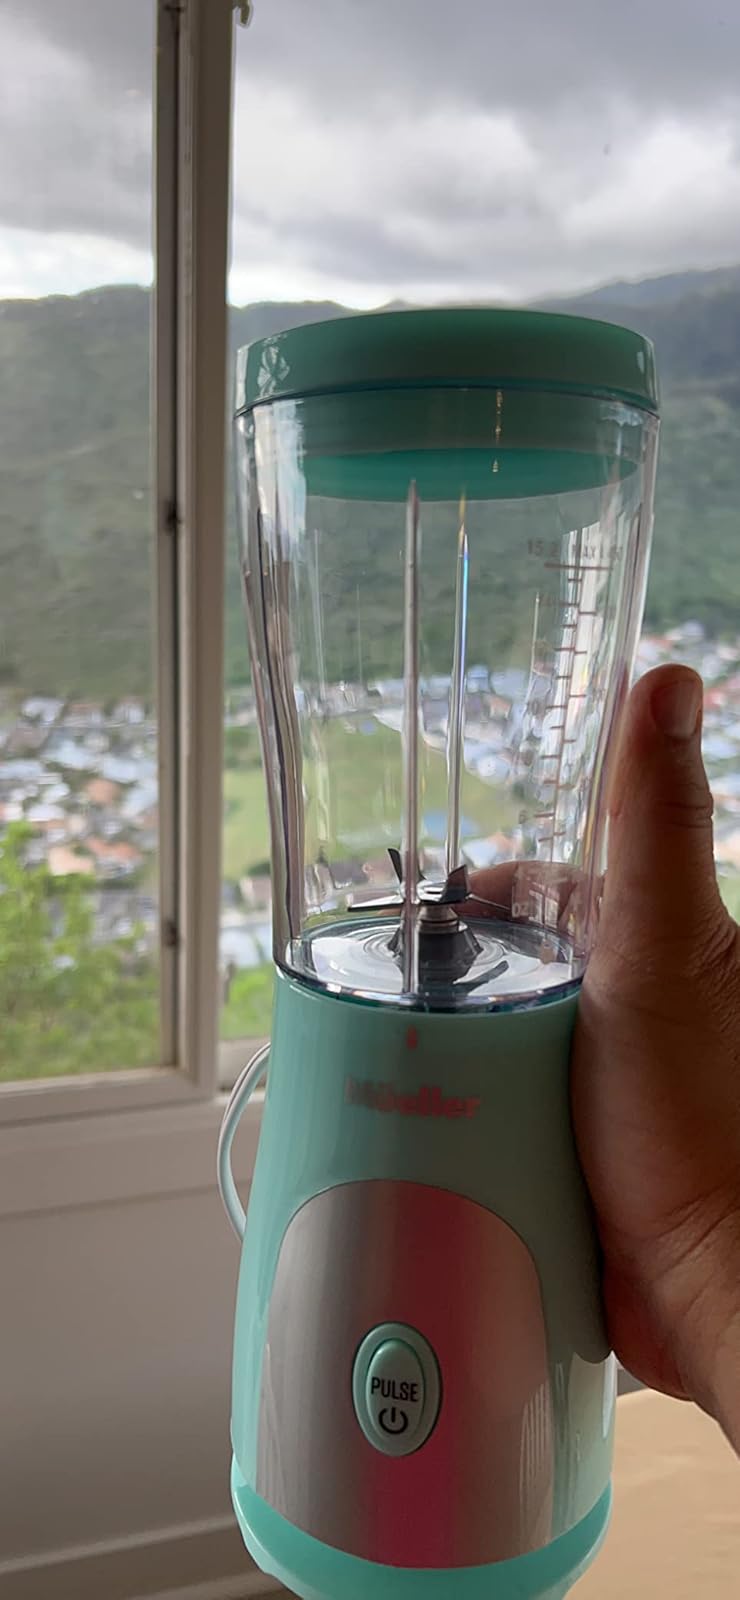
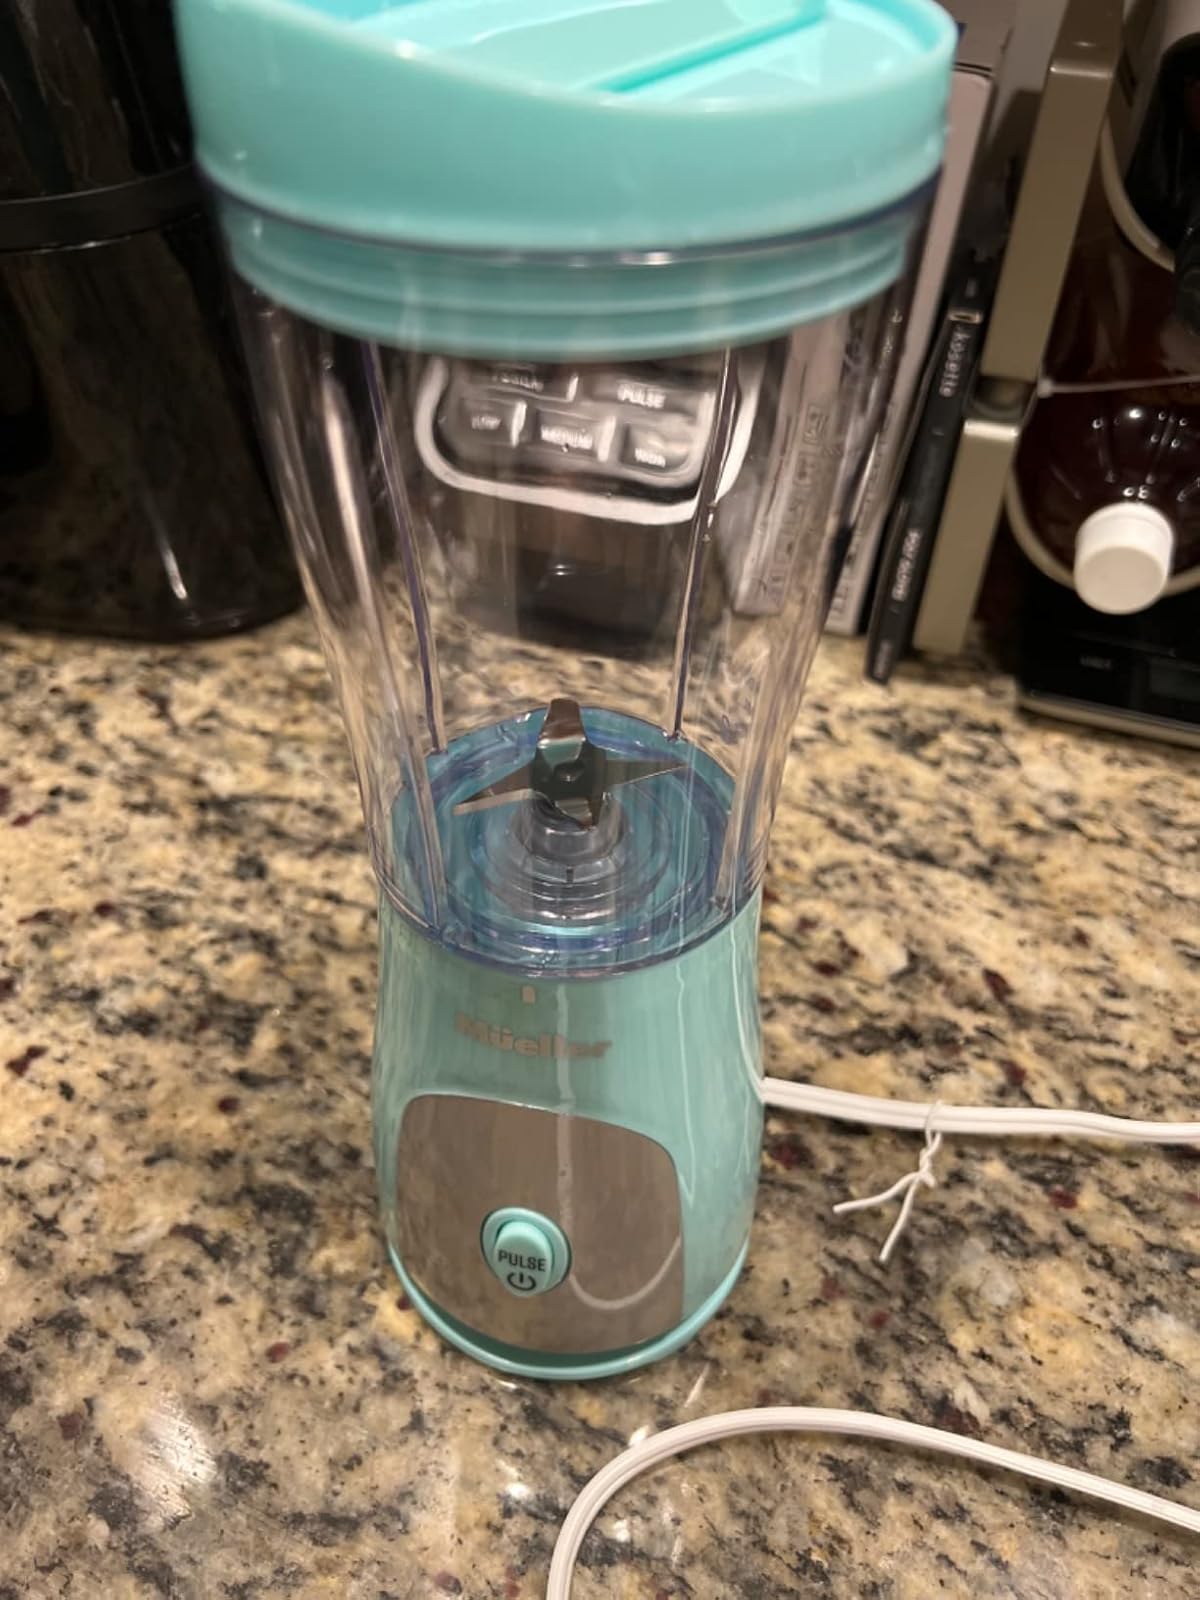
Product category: items_blender
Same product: yes